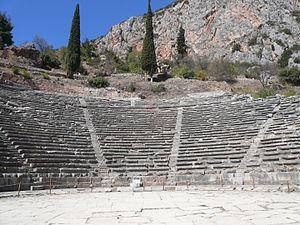
Théâtre grec antique
Delphes est le site d'un sanctuaire panhellénique, situé au pied du mont Parnasse, en Phocide, où parle l'oracle d'Apollon à travers sa prophétesse, la Pythie qui était assise dans une salle du temple d’Apollon et parlait au nom du dieu. Elle répondait aux questions qui lui étaient posées ; ces réponses étaient aussitôt traduites en phrases par des prêtres. Delphes abrite également l'Omphalos ou « nombril du monde ». Investie d'une signification sacrée, le sanctuaire est, du VIᵉ au IVᵉ siècle av. J.-C., le véritable centre et le symbole de l'unité du monde grec. Les sanctuaires panhelléniques sont des complexes architecturaux extérieurs aux cités. Ils constituent les seuls lieux où tous les anciens Grecs, et certains barbares prennent part à des célébrations religieuses communes.